Stefano Buttiero

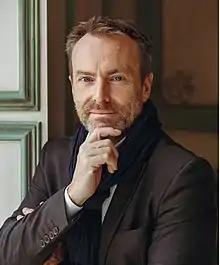

Stefano Buttiero (born July 5, 1966, Turin, Italy) is an Italian racing car driver who has competed in major races such as the Italian Touring Car Championship, Italian Formula Three Championship and the 24 Hours of Daytona, Road America 500, and American Le Mans Series and Grand Prix of Sonoma.